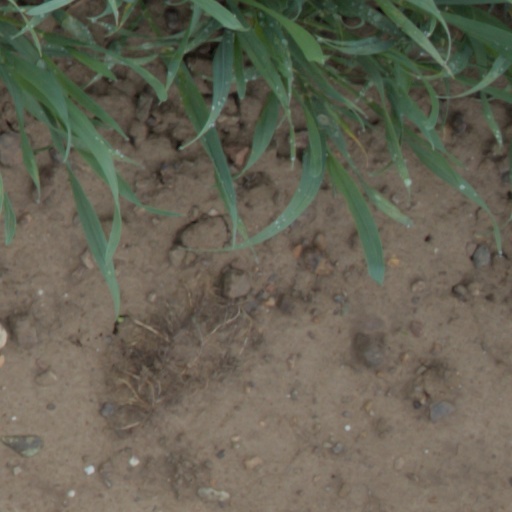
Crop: wheat